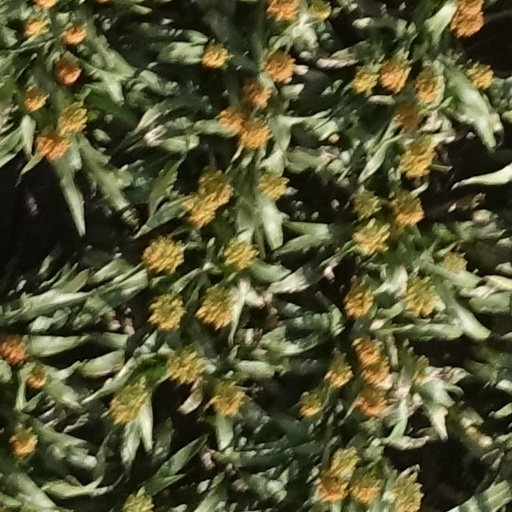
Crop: sorghum